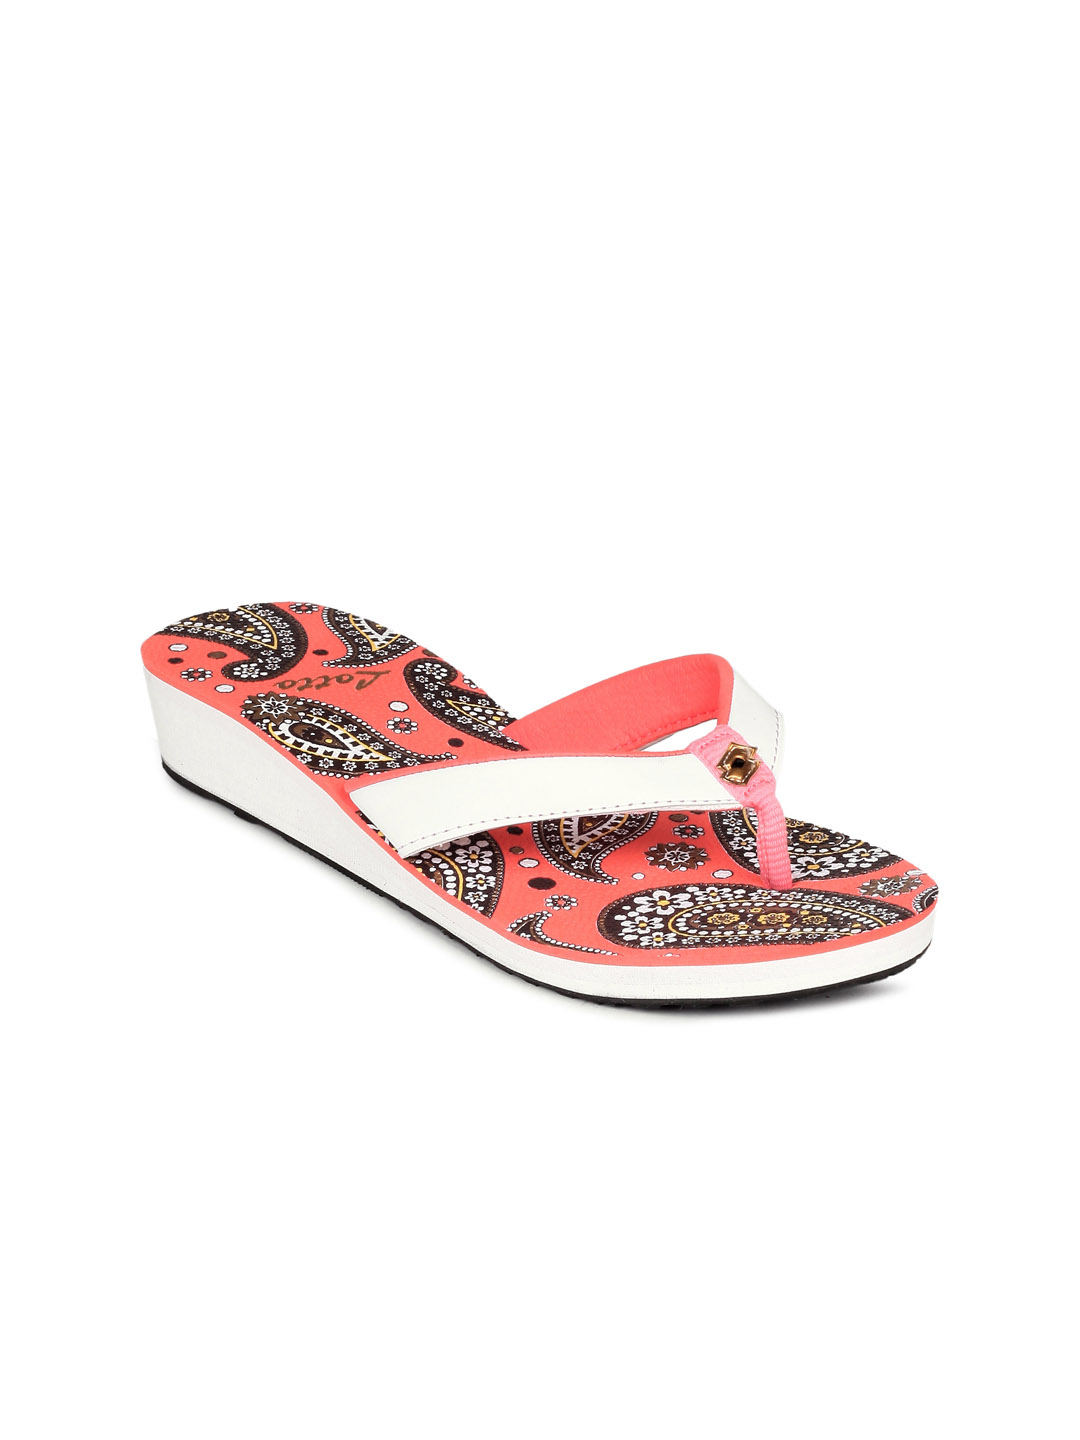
Lotto Women Coral Elegant Flip Flops
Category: Footwear / Flip Flops / Flip Flops
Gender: Women
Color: Orange
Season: Summer 2012
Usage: Casual